President of the House of Councillors

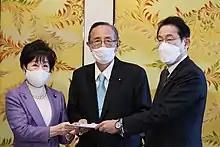
President Akiko Santo with House Speaker Hiroyuki Hosoda and Prime Minister Fumio Kishida on 12 January 2022

The election of the president takes place on the day of the new session, under the moderation of the secretary-general of the House. The president is elected by an anonymous vote, and must have at least half of the votes in order to take office. If no one gets over half of the votes, the top two candidates will be voted again, and if they get the same number of votes, the president is elected by a lottery. The vice president is elected separately, in the same way.